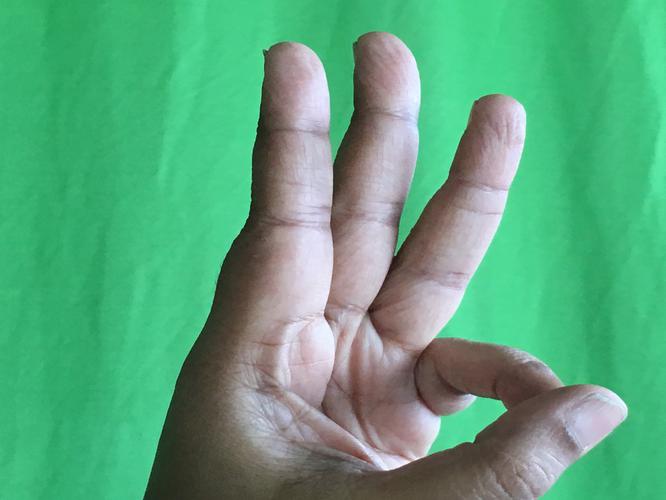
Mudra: Trishulam
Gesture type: single_hand